Pere Tarrés i Claret

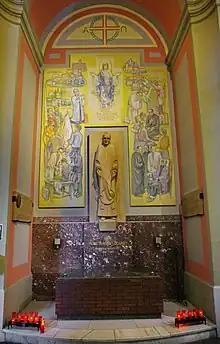
Tomb.

Pere Tarrés i Claret was born in 1905 in Manresa to Francesc Tarrés Puigdellívol and Carme Claret Masats; his two sisters Francesca and Maria later became nuns. As a child he helped the local chemist and store owner Josep Balaguer who encouraged the child to continue his studies in medicine. From the age of nine he studied with the Jesuits; he received Confirmation on 31 May 1910 and his First Communion on 1 May 1913.